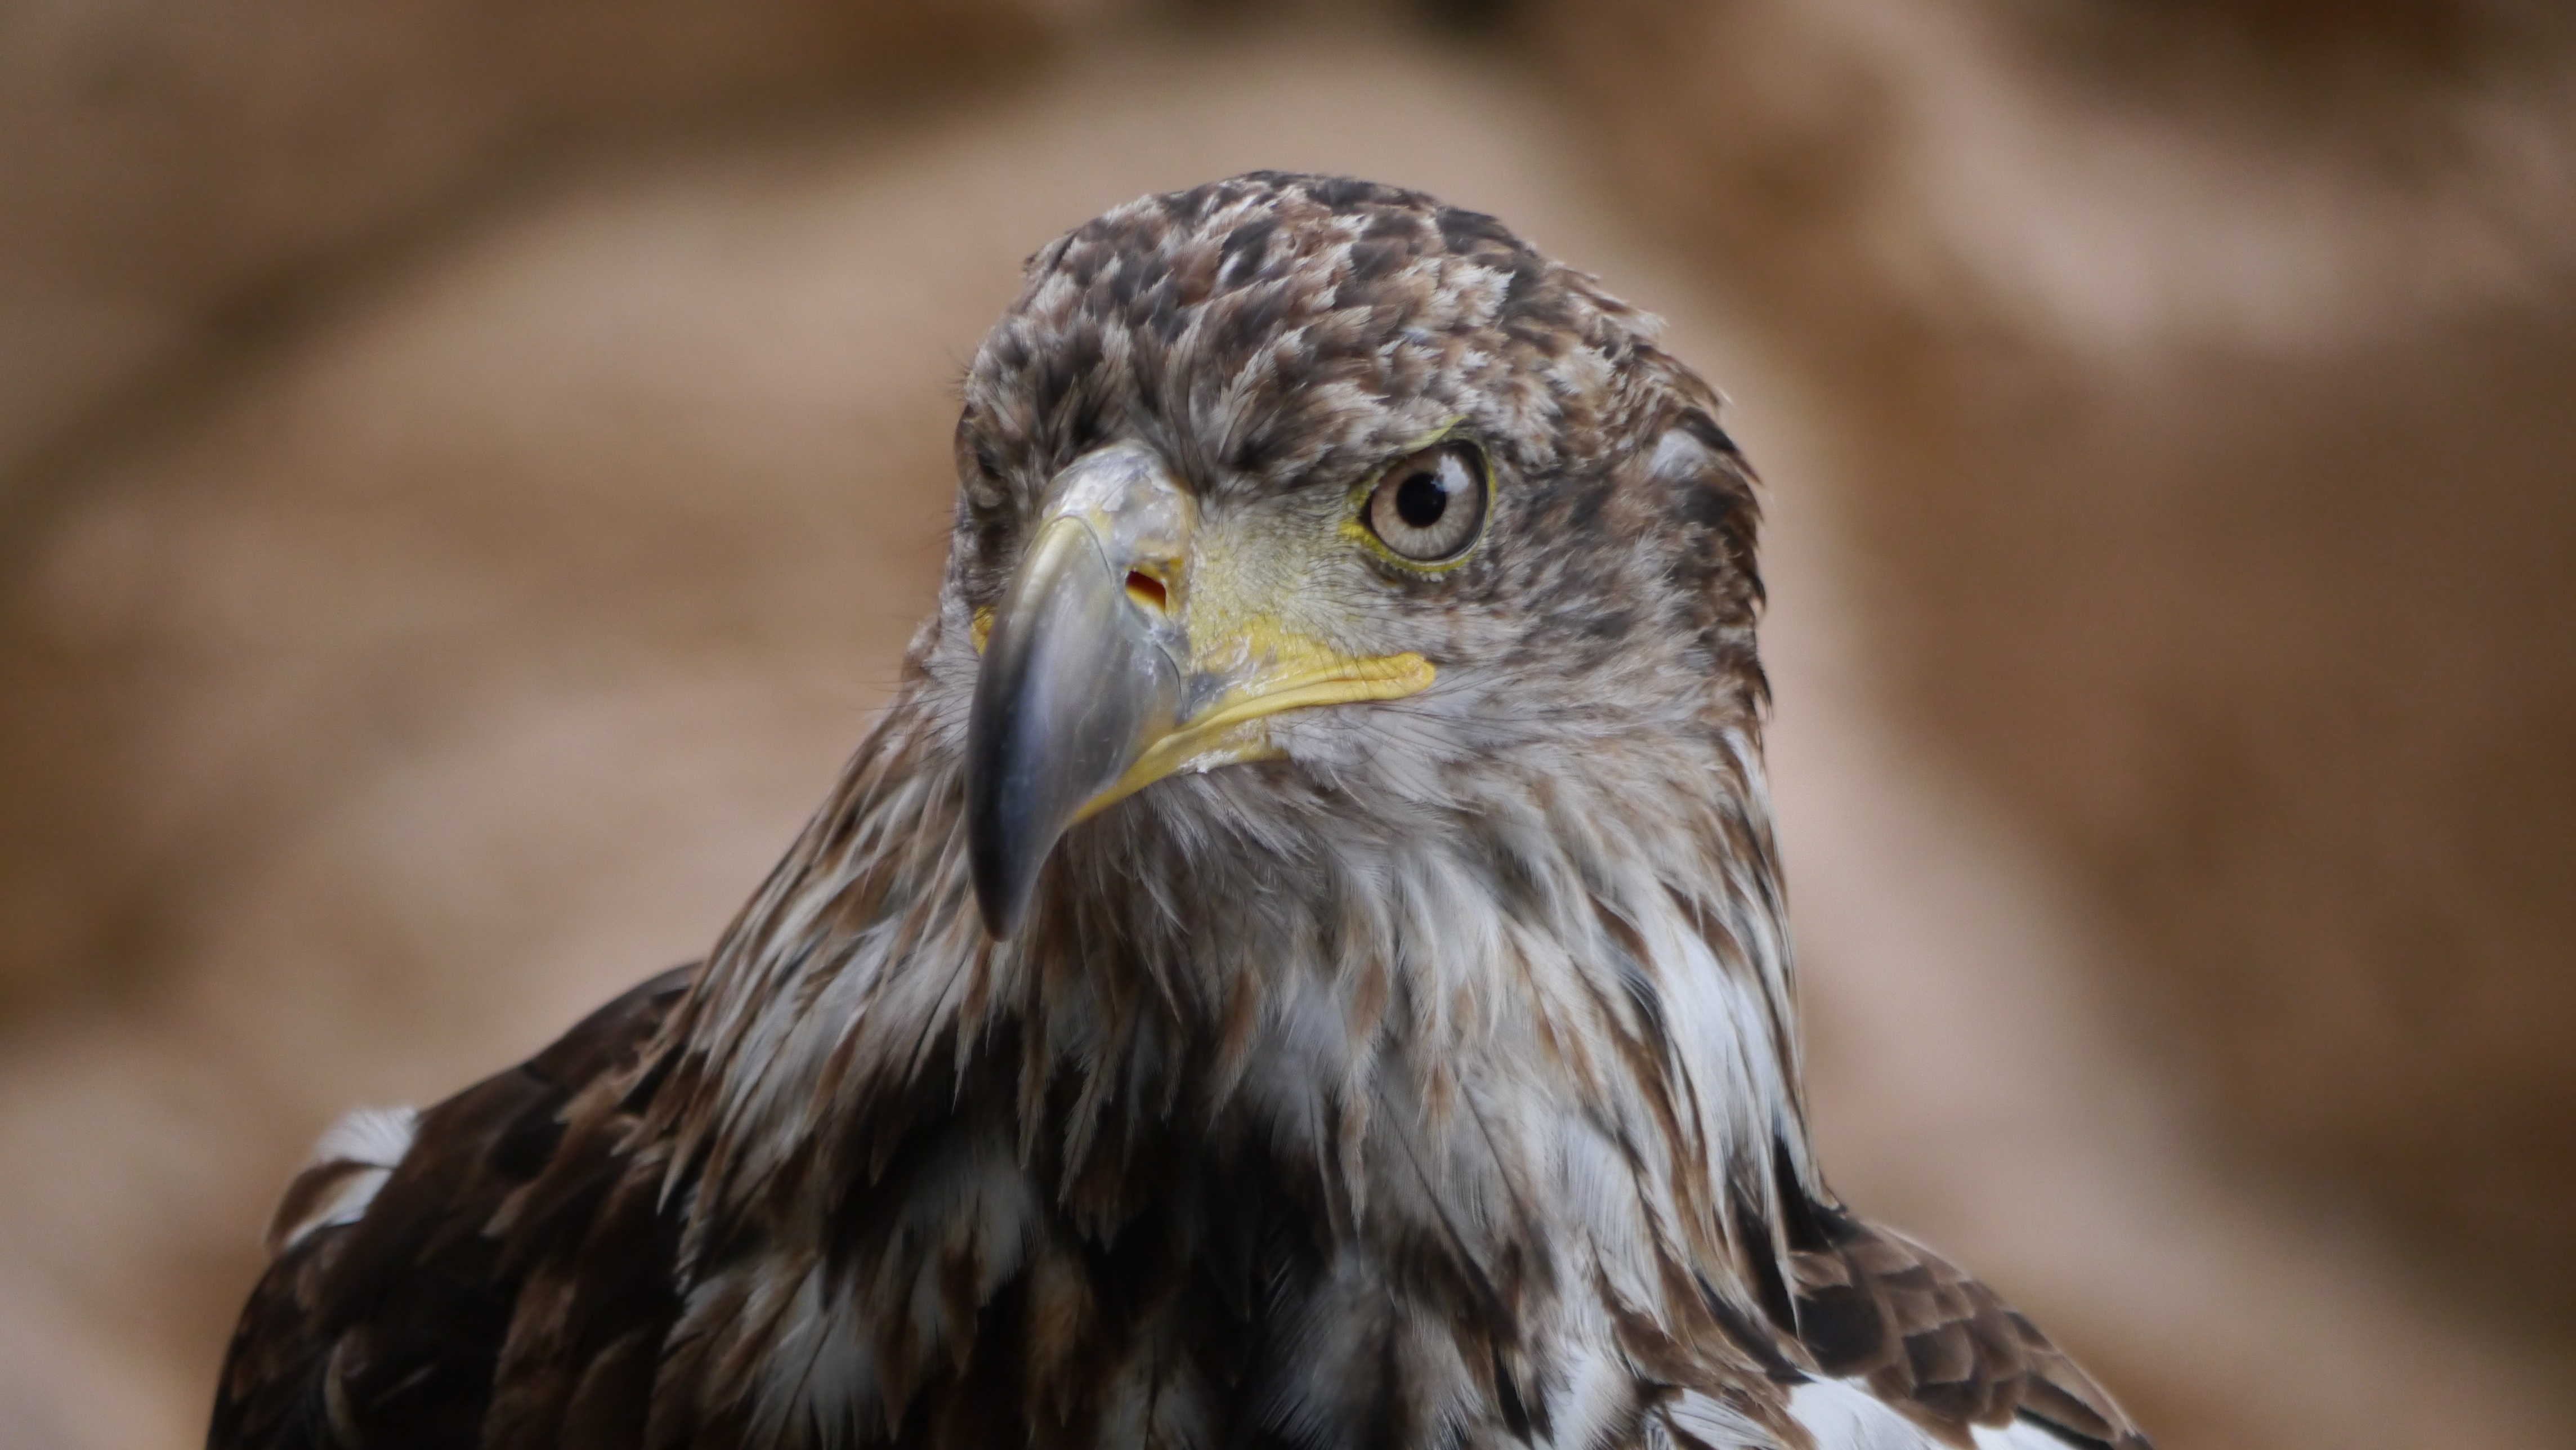
bird, wing, wildlife, beak, eagle, hawk, fauna, raptor, bird of prey, bald eagle, close up, vertebrate, falcon, buzzard, adler, accipitriformes